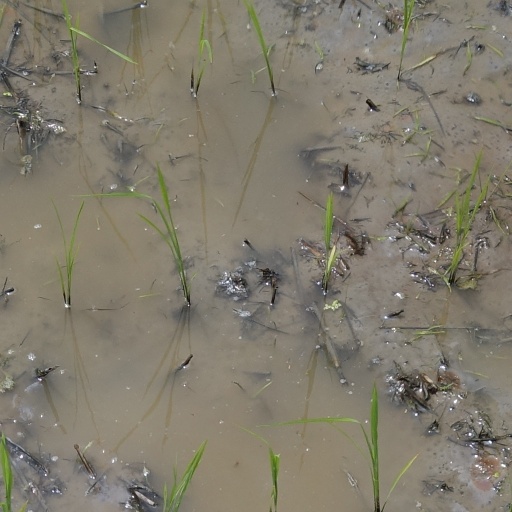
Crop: rice